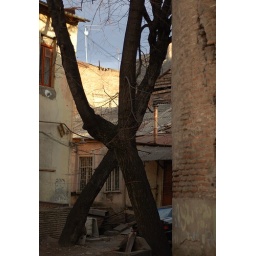
wall of a damaged and abandoned Armenian church on the right, houses on the left, marked by the time and trees